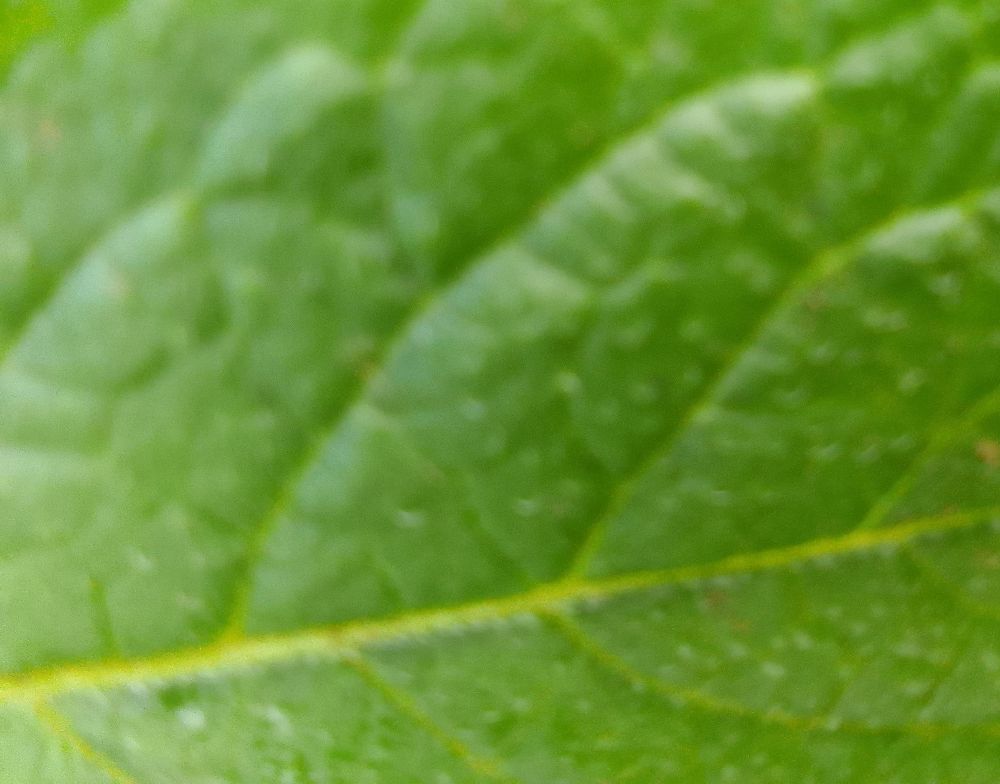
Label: Healthy